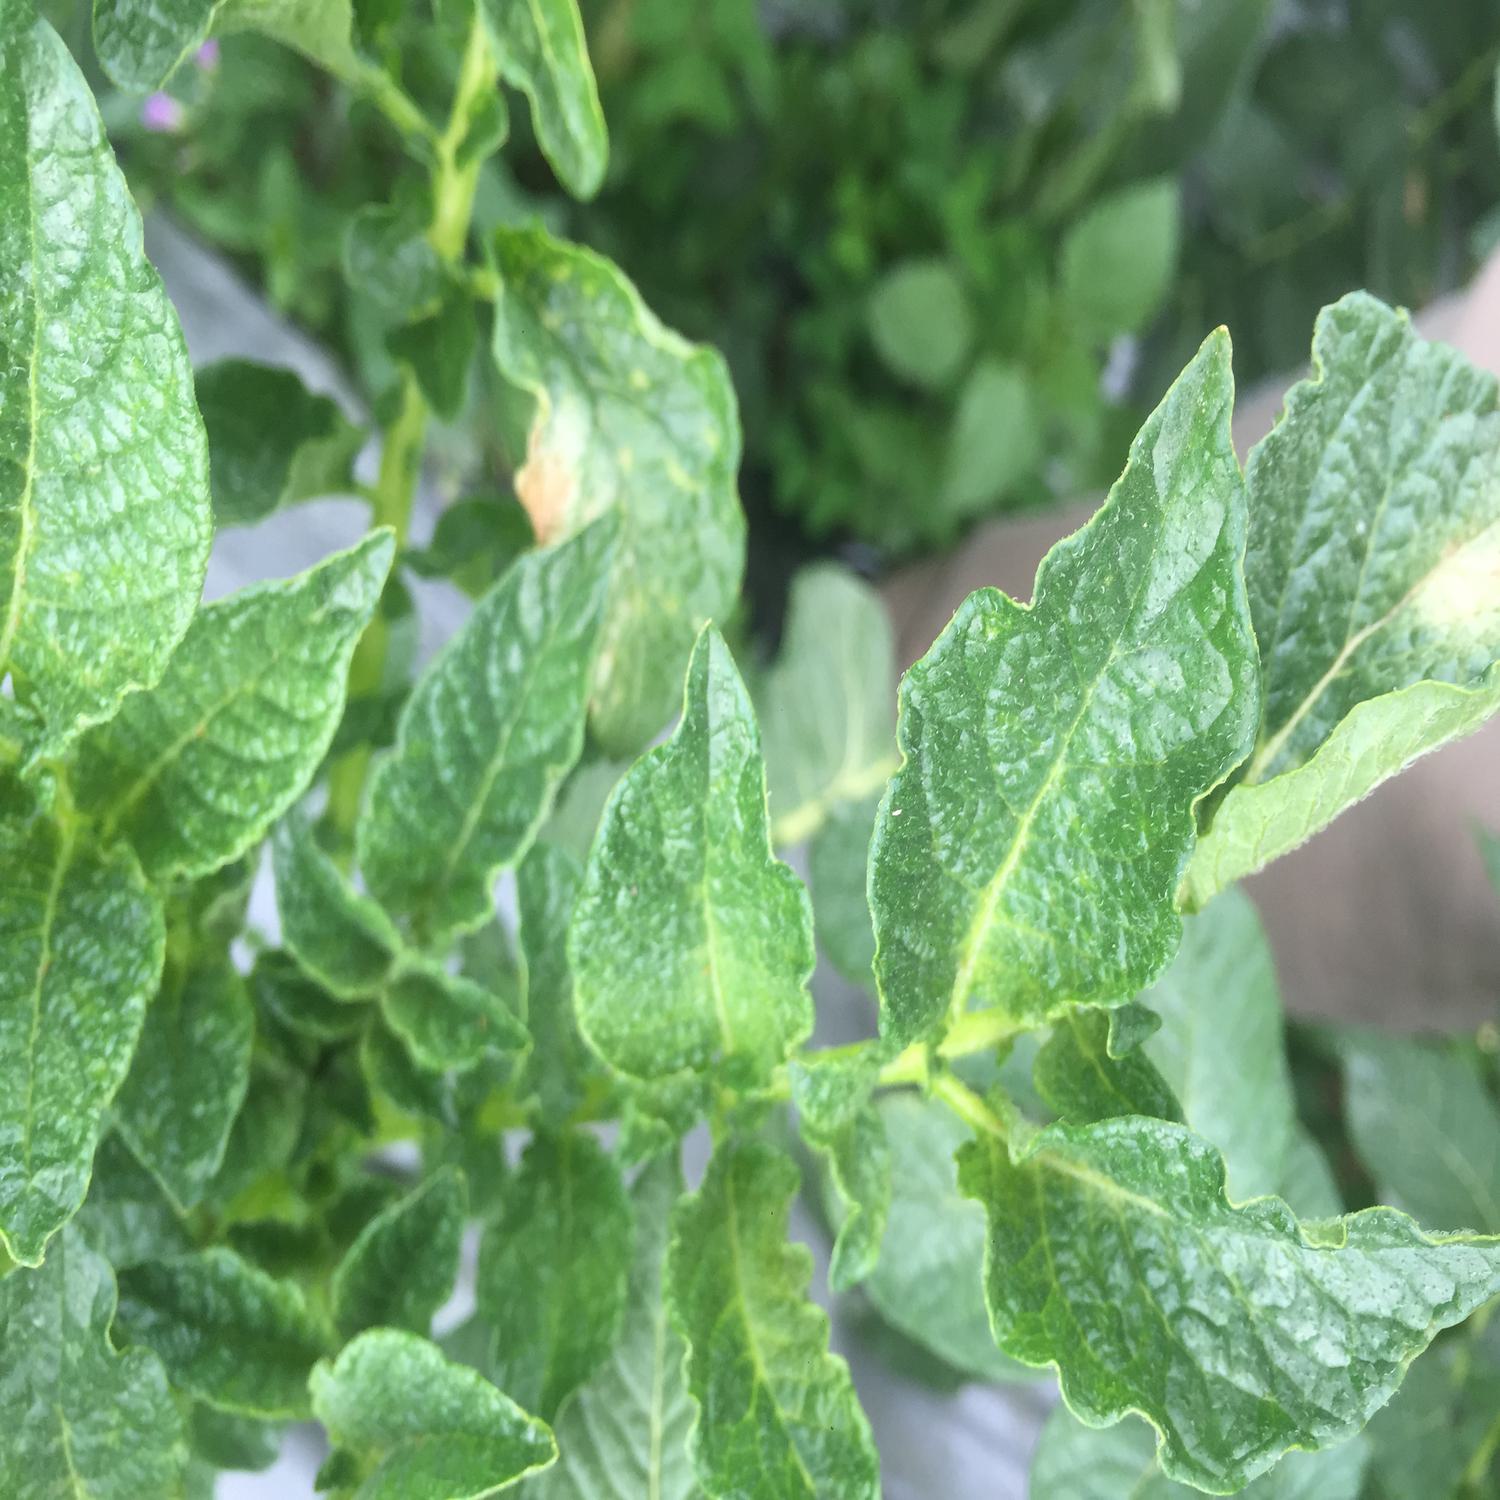
Label: Virus